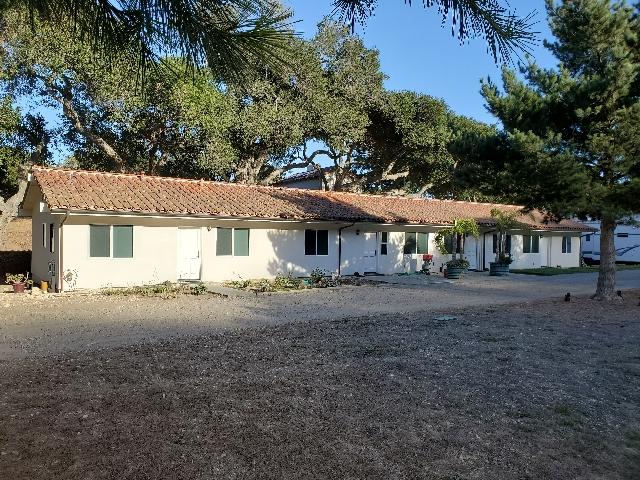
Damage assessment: no_damage